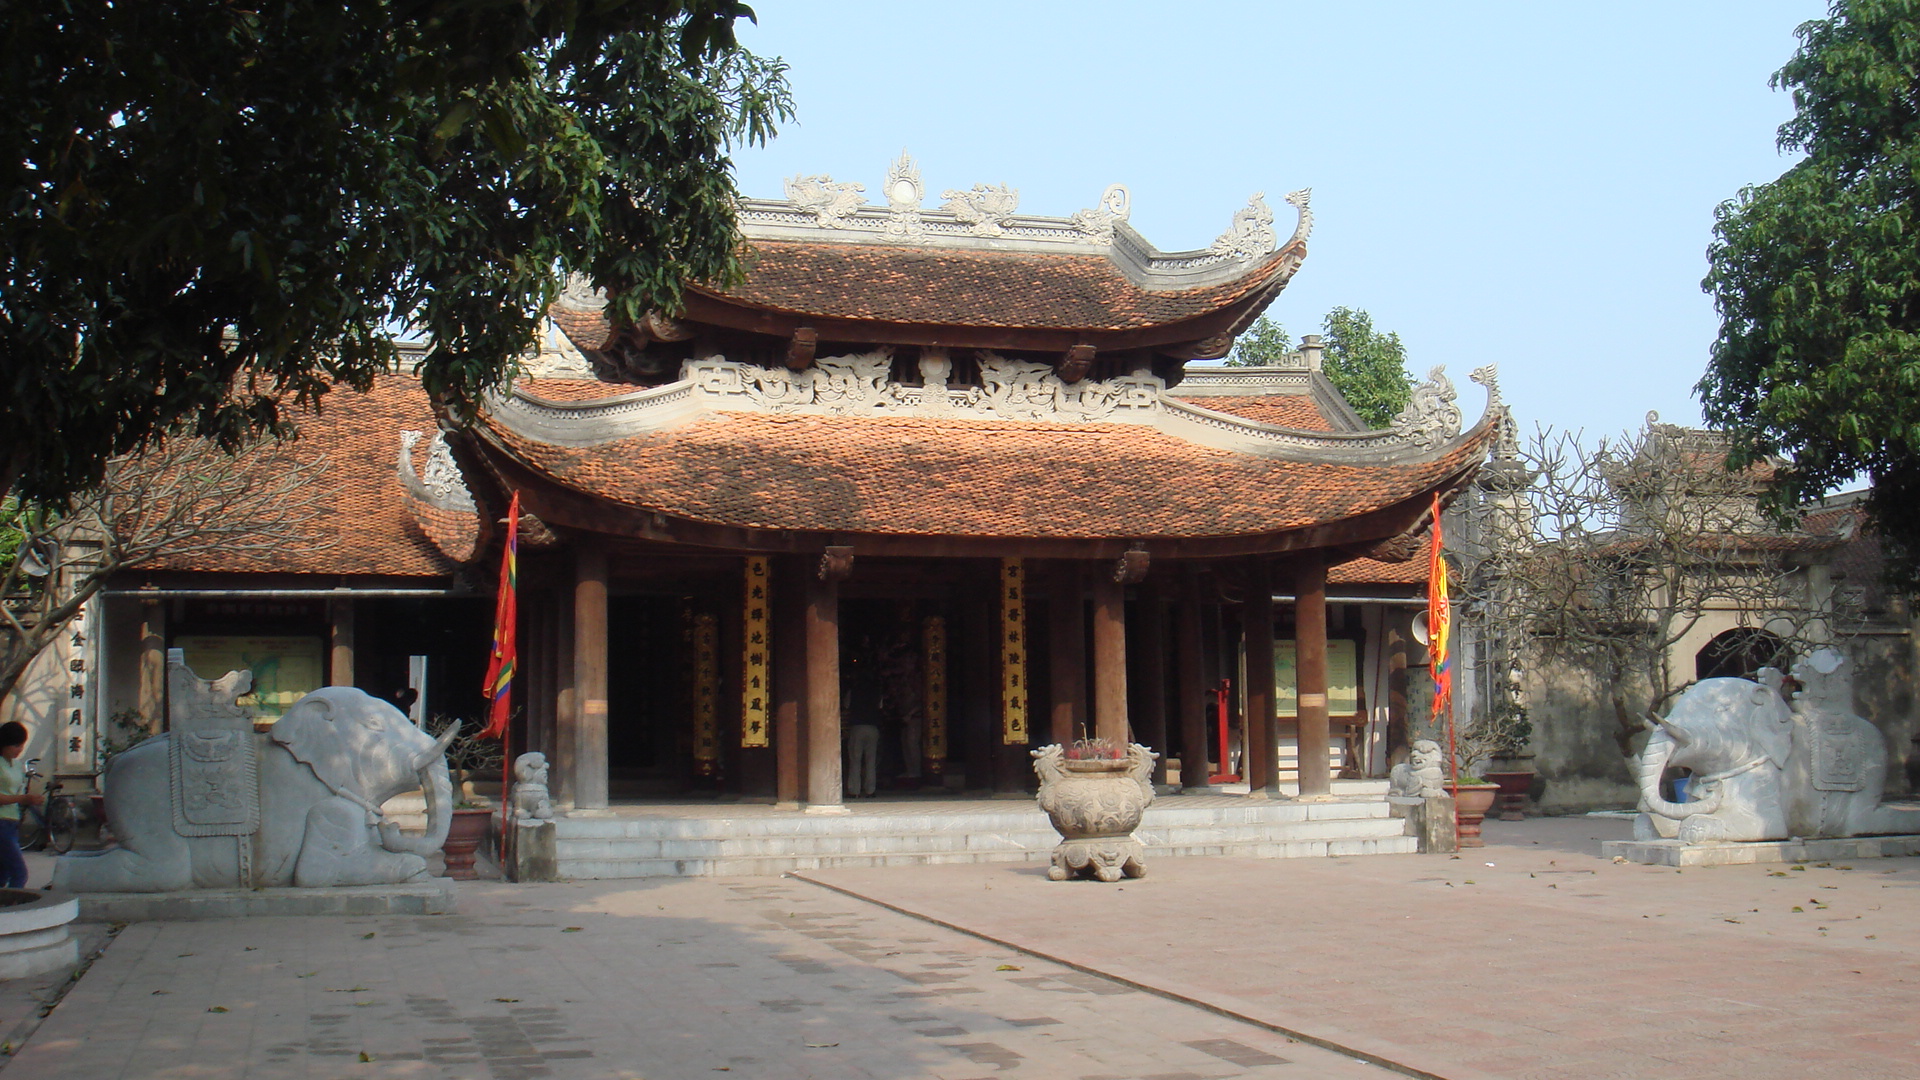
user: text: Mái nhà của tòa kiến trúc chính có màu gì?
assistant: text: Nâu đỏ

user: text: Công trình kiến trúc này thường được gọi là gì trong văn hóa Việt Nam?
assistant: text: Chùa hoặc Đền. Cụ thể đây là Đền Đô

user: text: Các họa tiết trang trí hình rồng/linh vật trên mái nhà thường mang ý nghĩa văn hóa gì?
assistant: text: Chúng tượng trưng cho sự may mắn, thịnh vượng và bảo vệ.

user: text: Hãy mô tả cách bố trí các vật thể chính ở sân trước tòa nhà, bao gồm tượng voi, lư hương và lối đi.
assistant: text: Ở sân trước, hai bức tượng voi bằng đá lớn được đặt đối xứng hai bên, hướng về phía tòa nhà chính. Một lư hương lớn đặt ở giữa, ngay trước bậc tam cấp dẫn vào tòa nhà. Một lối đi lát gạch kéo dài từ tiền cảnh đến bậc tam cấp.